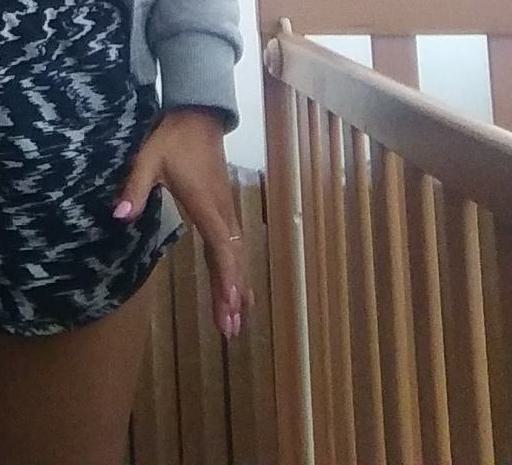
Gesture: no_gesture